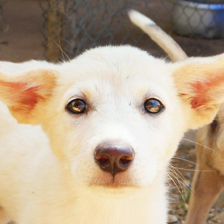
Label: animals